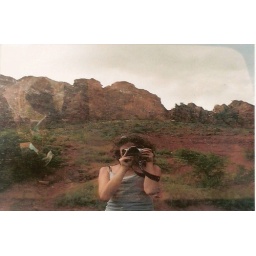
i got me, shawna, and the park in the same photo by taking a picture of the van window reflection